Georg Emanuel Opiz

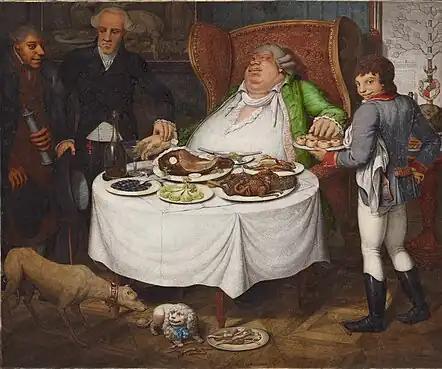
The Glutton

After completing his secondary education in Prague, he took a law degree, while studying drawing and painting in his spare time. In 1793, he continued those studies at the Dresden Academy of Fine Arts, where his primary instructor was Giovanni Battista Casanova, Giacomo's brother.